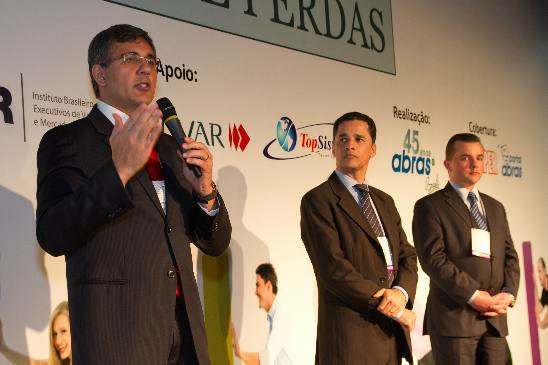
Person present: Yes